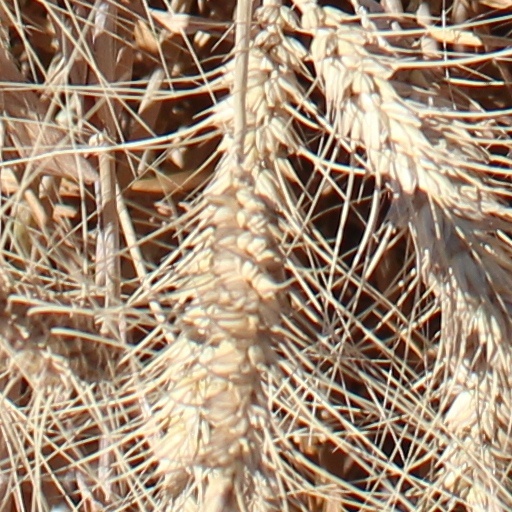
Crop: wheat